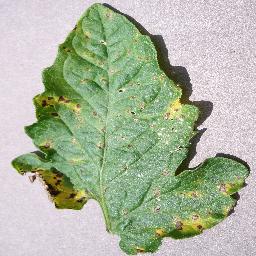
Label: Tomato___Septoria_leaf_spot